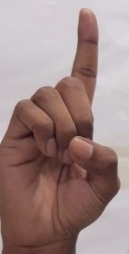
ASL sign: D